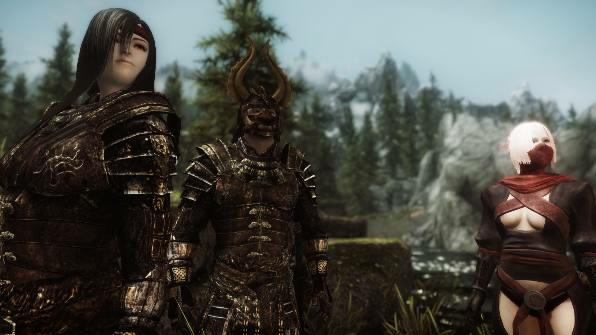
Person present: No